Boston Pops

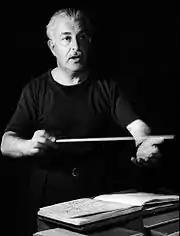
Fiedler conducting for the NBC Radio program "Boston Pops Orchestra".

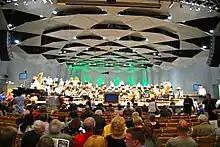
Boston Pops preparing to play at Tanglewood

In 1881, Henry Lee Higginson, the founder of the Boston Symphony Orchestra, wrote of his wish to present in Boston "concerts of a lighter kind of music". The Boston Pops Orchestra was founded to present this kind of music to the public, with the first concert performed on July 11, 1885, under the leadership of Adolf Neuendorff. Called the "Promenade Concerts" until 1900, these performances combined light classical music, tunes from the current hits of the musical theater, and an occasional novelty number. Allowing for some changes of taste over the course of a century, the early programs were remarkably similar to the Boston Pops programs of today.